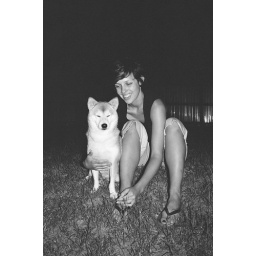
I've been dog sitting while Kenji is in Japan.  what a sweetheart!